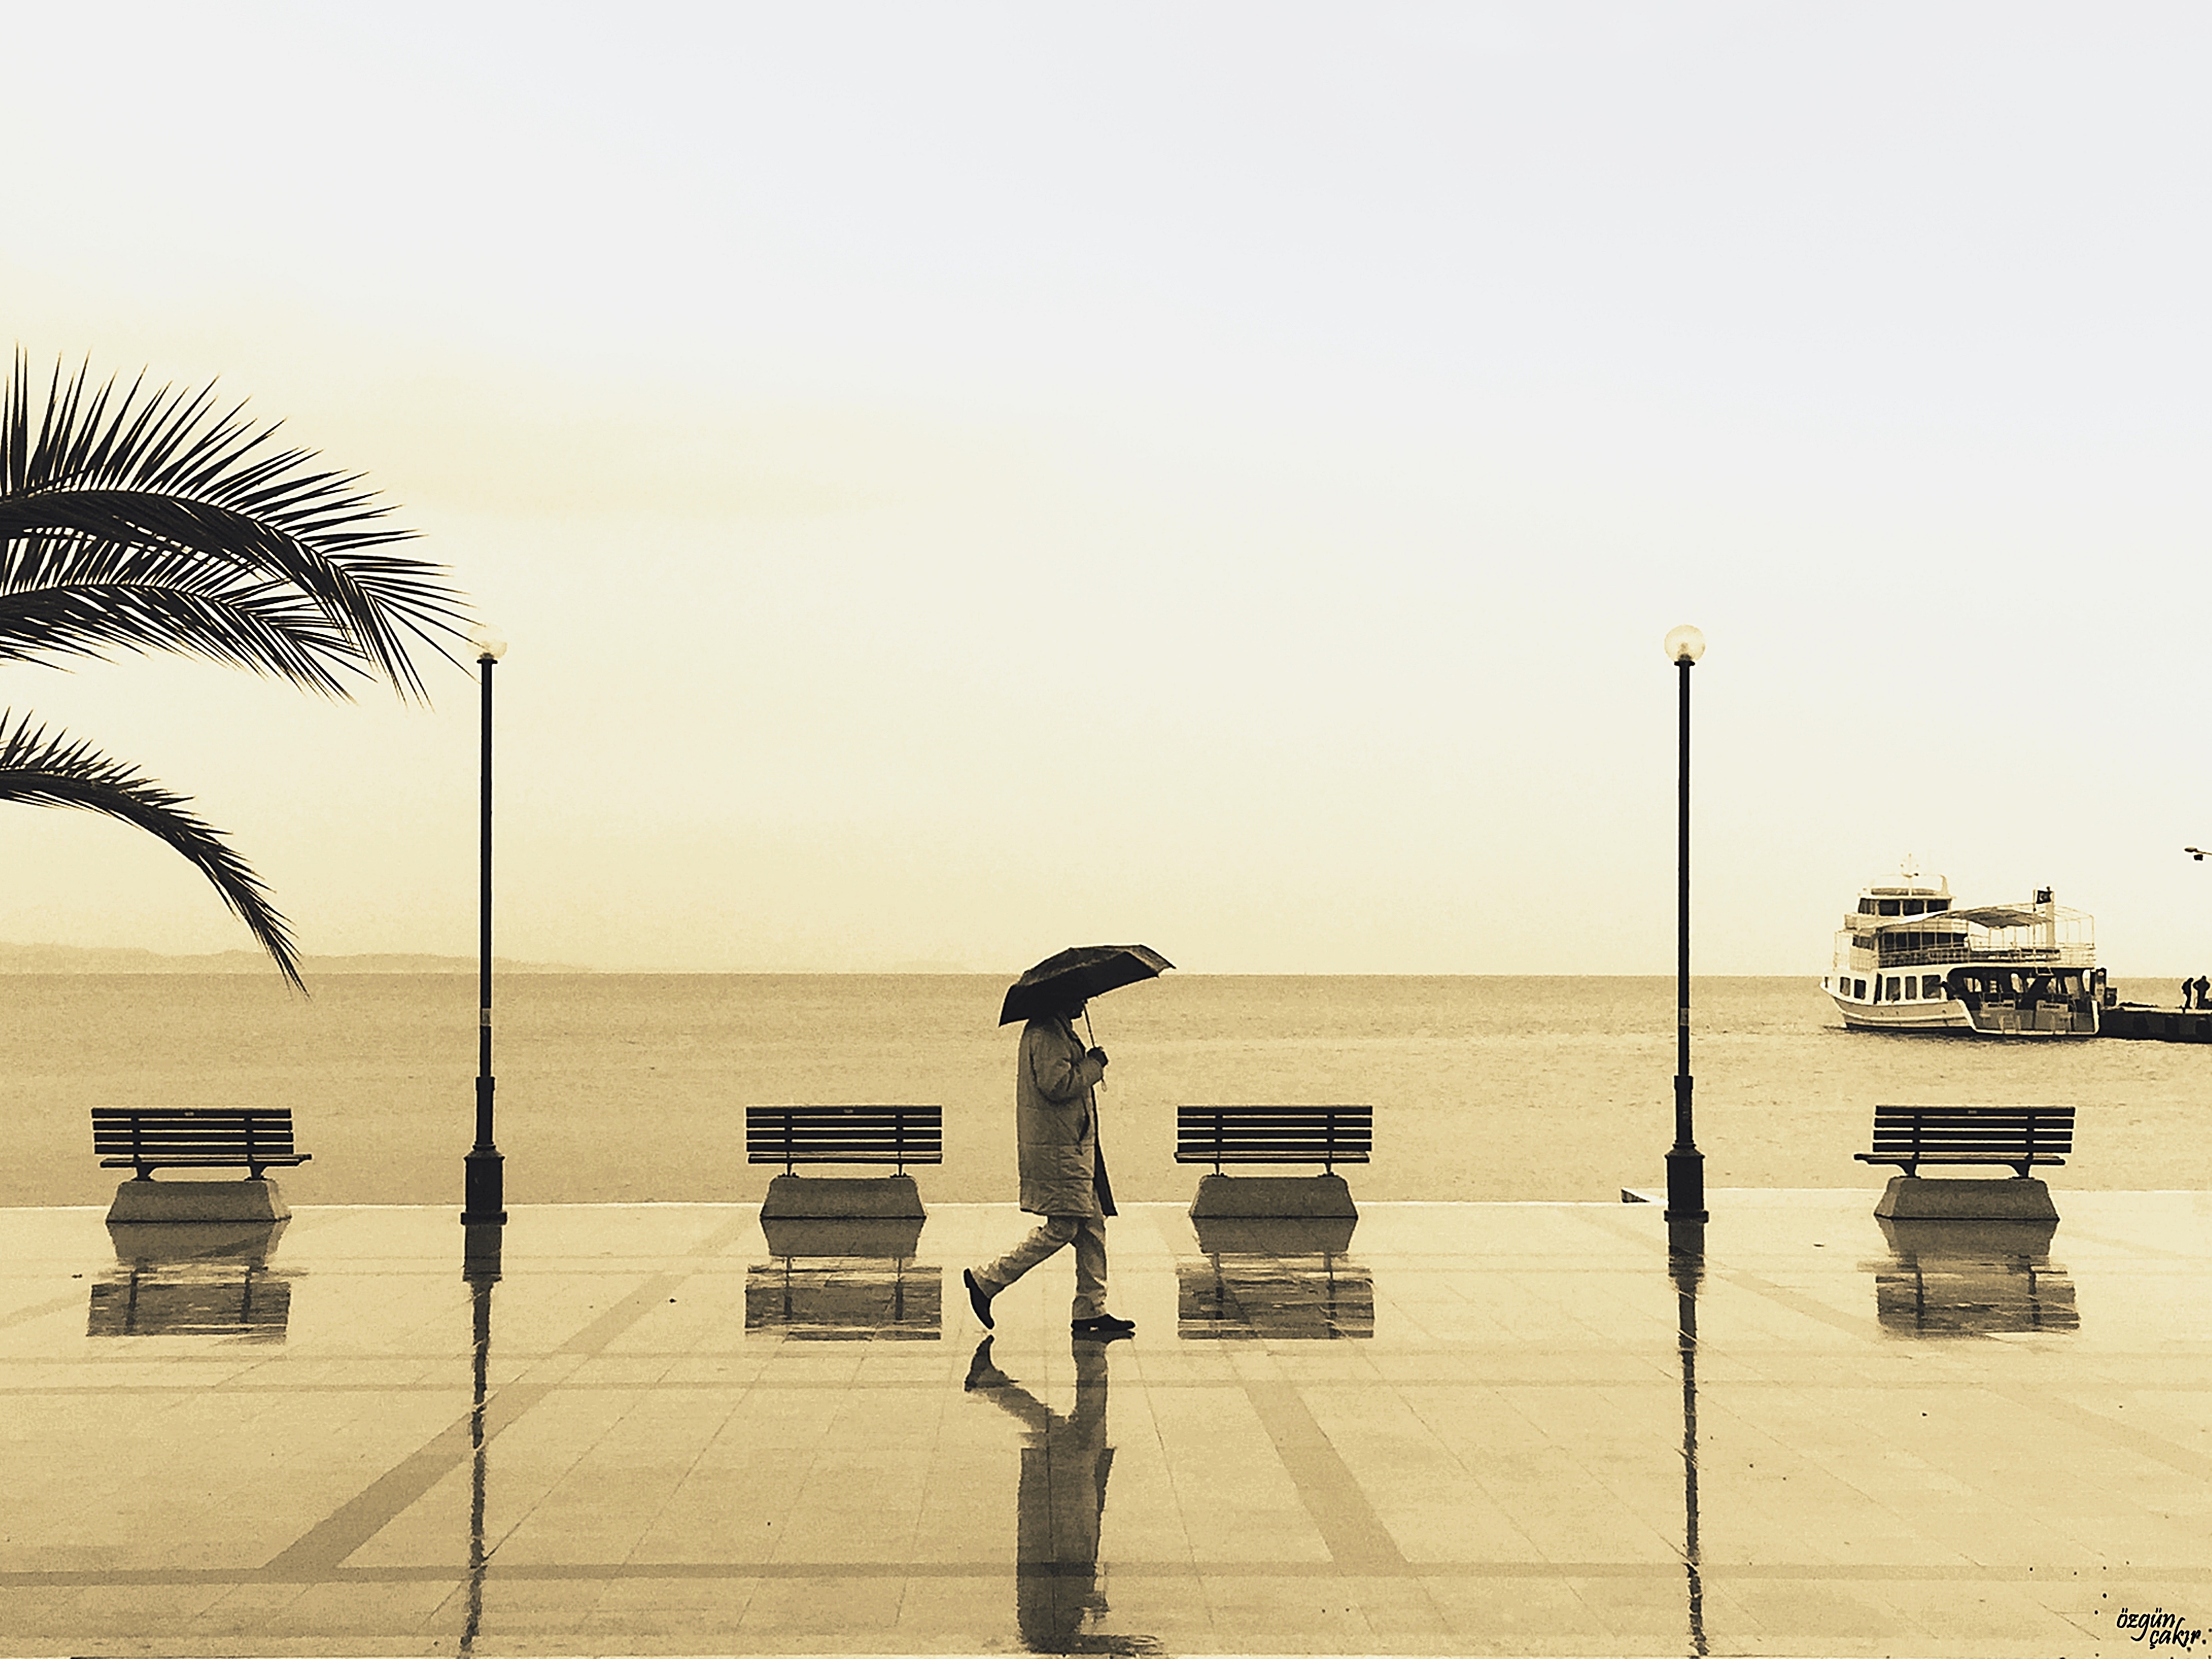
sea, horizon, boardwalk, sunset, morning, walkway, atmospheric phenomenon